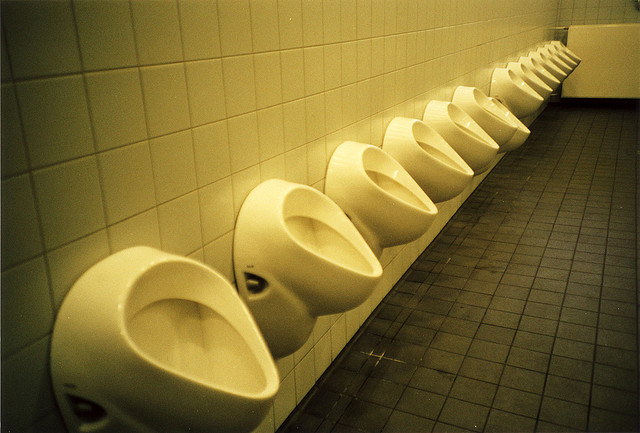
user: Given an image and a question. Answer the question in a short answer. Question: Is this a men's or women's bathroom? Short Answer:
assistant: men